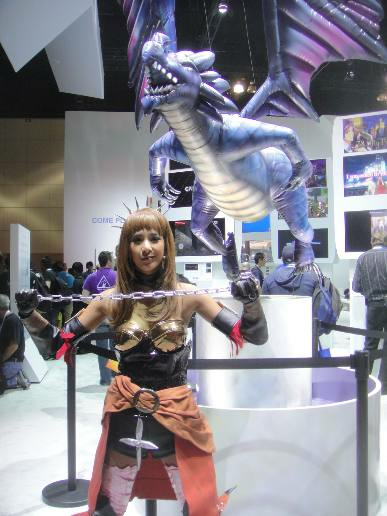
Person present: Yes